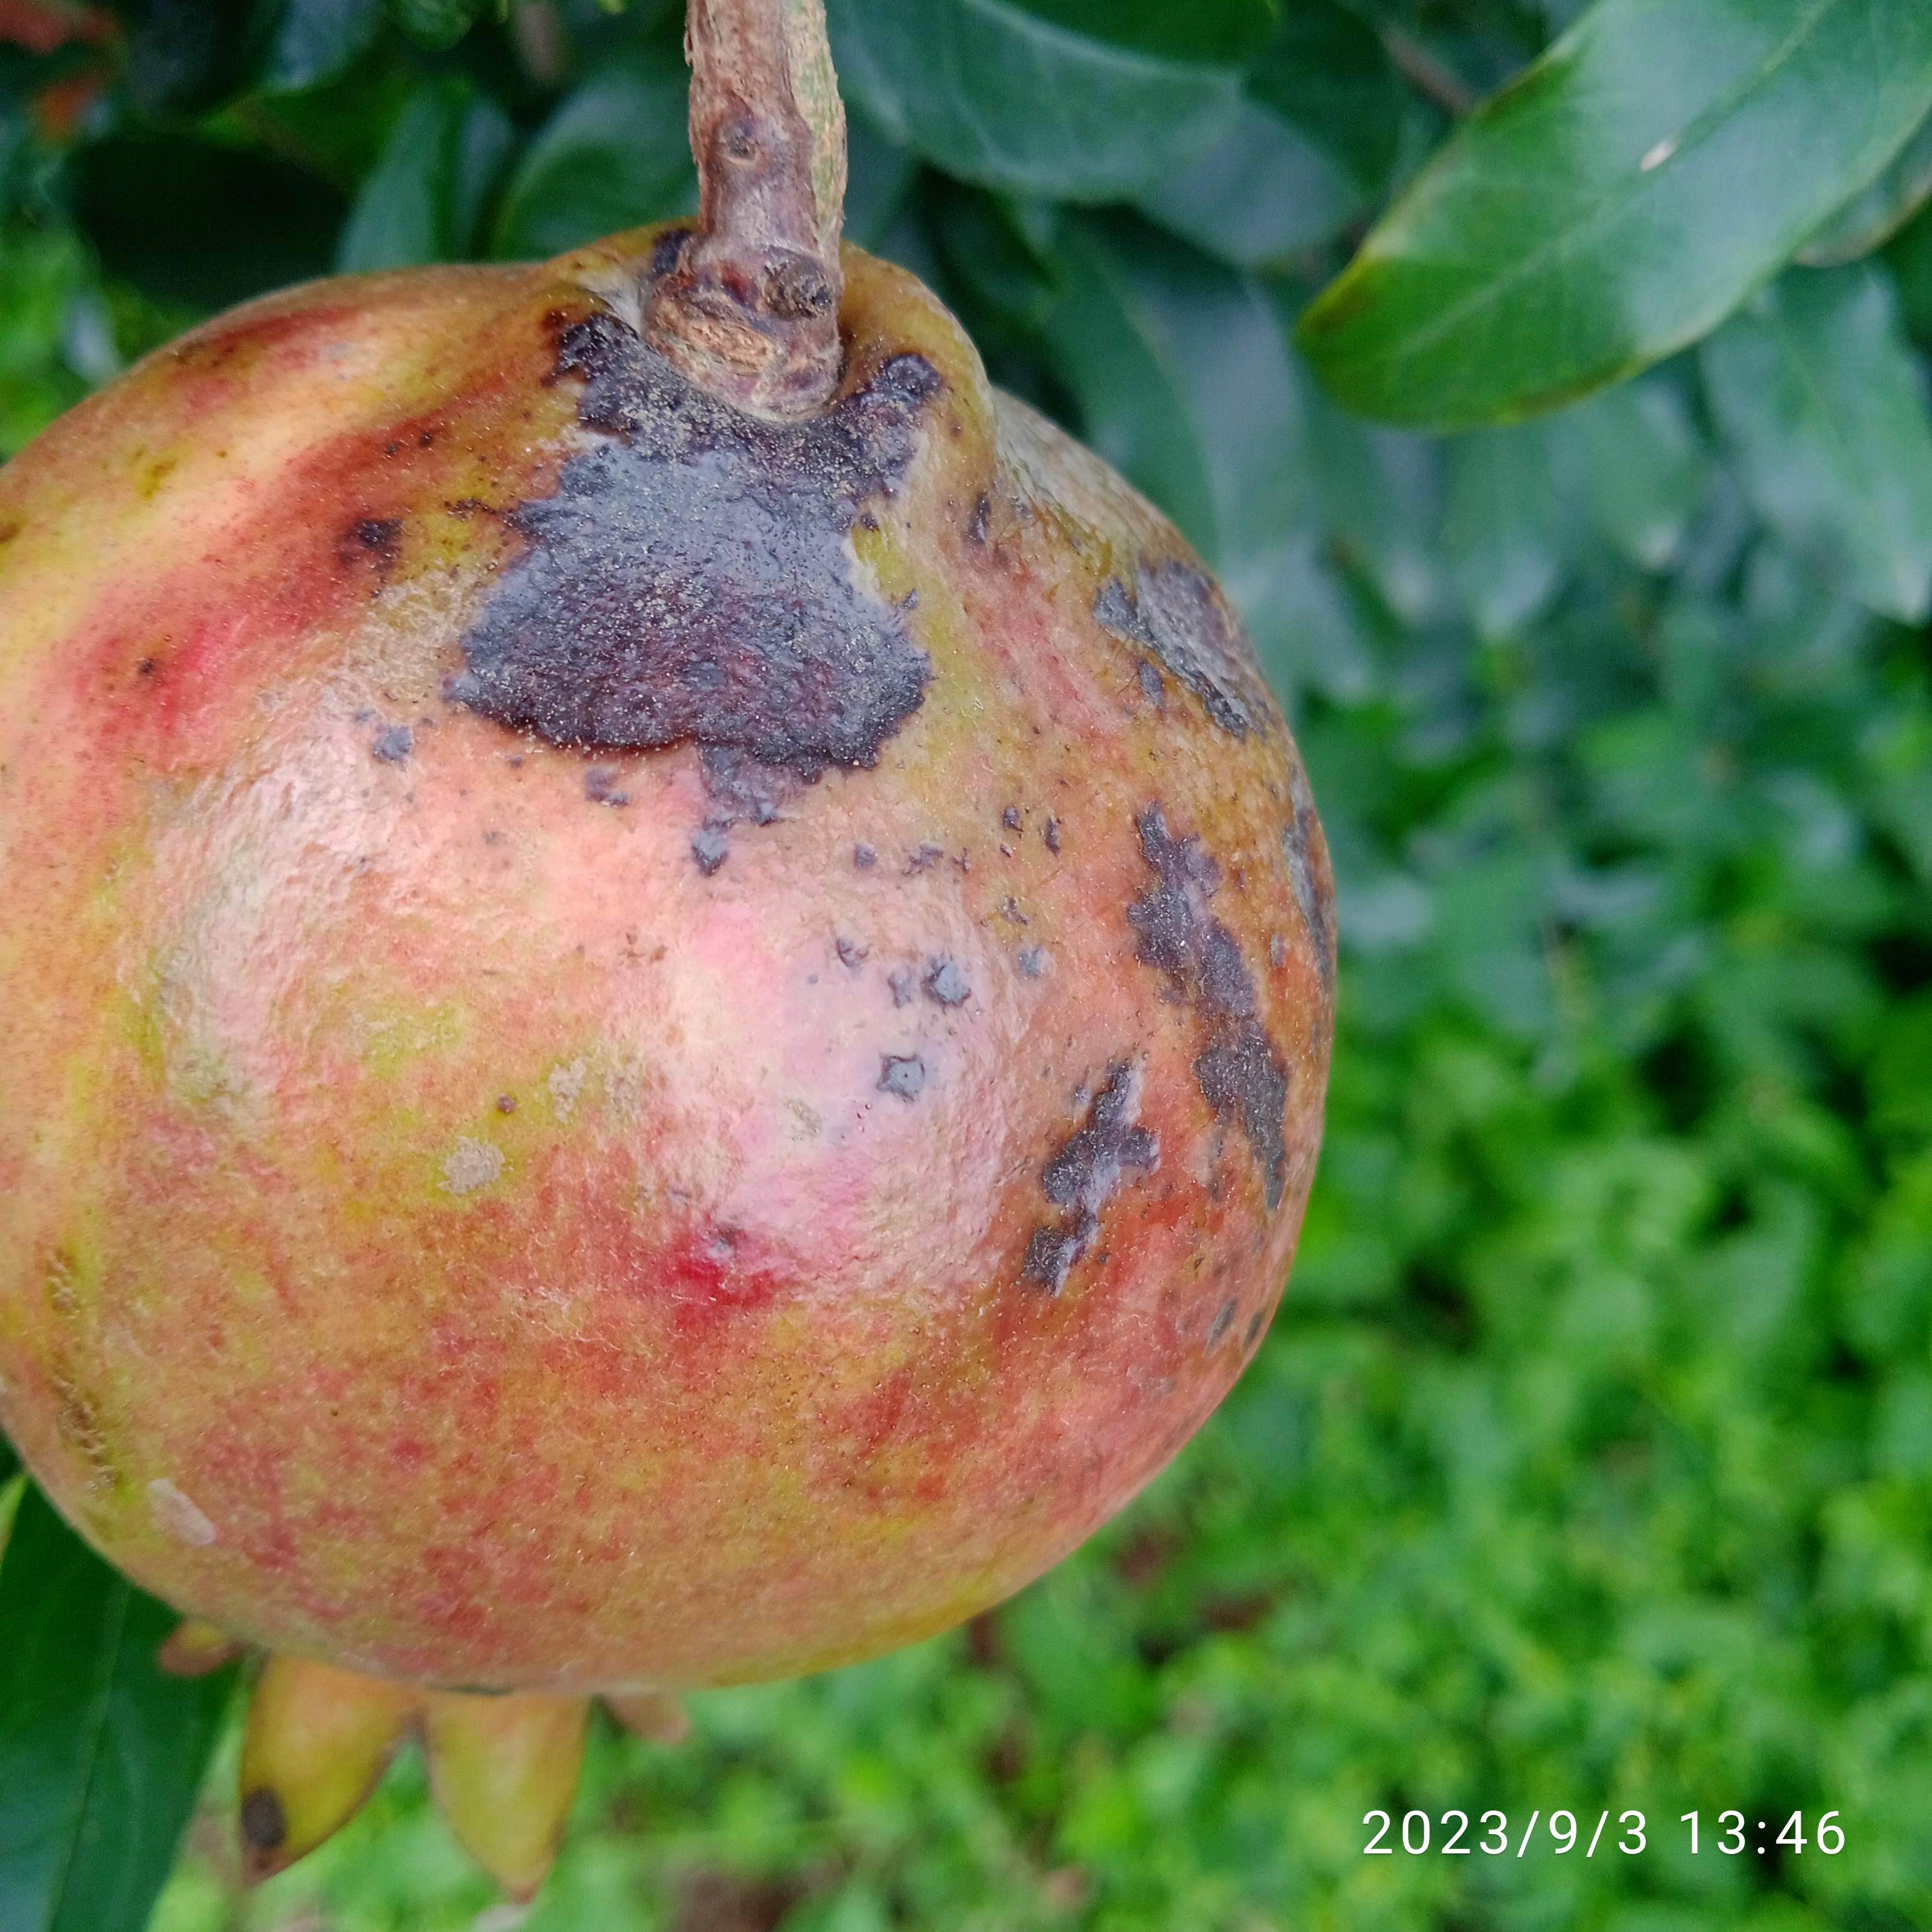
Label: Anthracnose